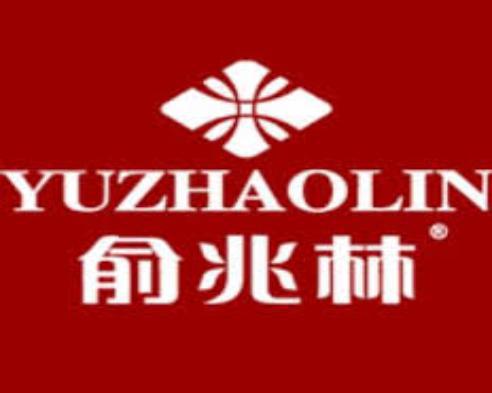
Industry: Clothes